Lono

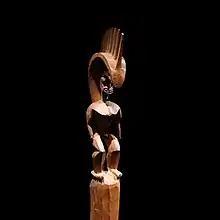
Late 18th-century figure of Lono, on display at the Louvre.

In Hawaiian religion, the god Lono is associated with fertility, agriculture, rainfall, music and peace. In one of the many Hawaiian stories of Lono, he is a fertility and music god who descended to Earth on a rainbow to marry Laka. In agricultural and planting traditions, Lono was identified with rain and food plants. He was one of the four gods (with Kū, Kāne, and Kāne's twin brother Kanaloa) who existed before the world was created. Lono was also the god of peace. In his honor, the great annual festival of the Makahiki was held. During this period (from October through February), war and unnecessary work was kapu (taboo).